Road to India (Family Guy)

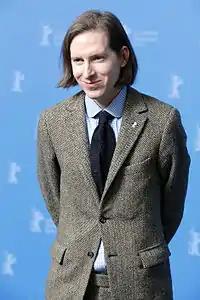
A joke in the episode mocks Wes Anderson and his India-based film "The Darjeeling Limited"

English playwright William Shakespeare is seen taking a walk in one of the cutaways, receiving homophobic abuse for wearing a ruff. In another, Peter competes in a "Tori Spelling Bee", spelling disparaging words about the actress. The wedding of Chris Martin and Gwyneth Paltrow is seen in another cutaway, where the minister concludes the service by saying "I now pronounce you pretentious and terrible". Peter explains that he is speaking incoherently after drinking four Ensure health drinks.